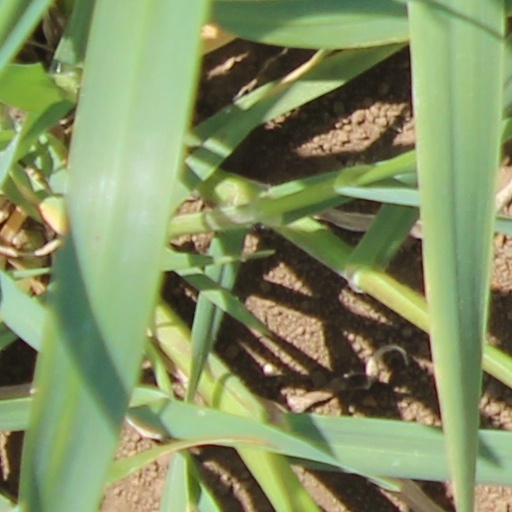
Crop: wheat